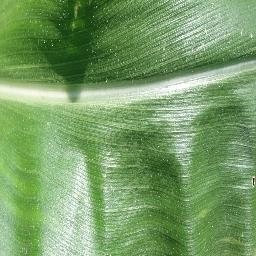
Label: Corn_(Maize)___Healthy